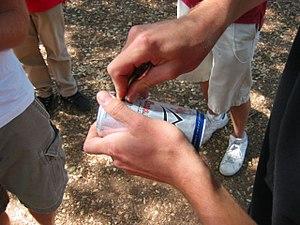
Trou réalisé dans une canette de bière afin de pouvoir faire un shotgun.
Faire un shotgun est l'action de consommer très rapidement un breuvage, habituellement de la bière, en perçant un trou sur le côté du récipient afin d'y faciliter la compensation atmosphérique. Grâce à cette technique, il est possible de boire un breuvage en moins de 3 secondes.